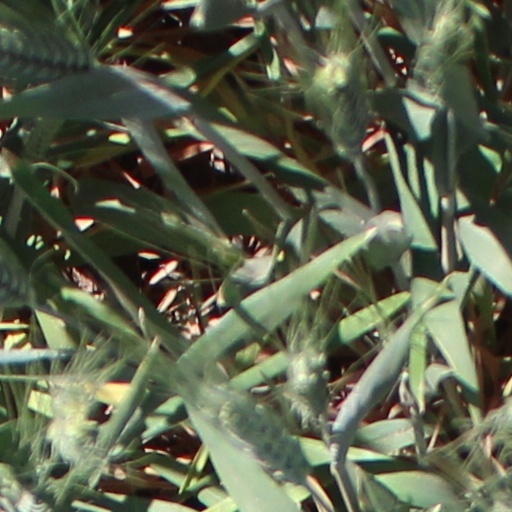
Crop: wheat